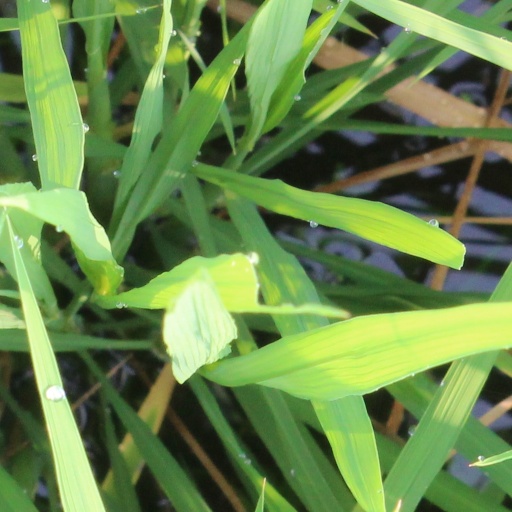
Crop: rice